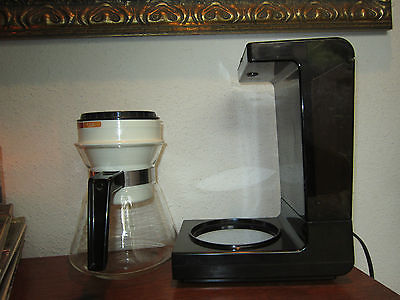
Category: coffee maker